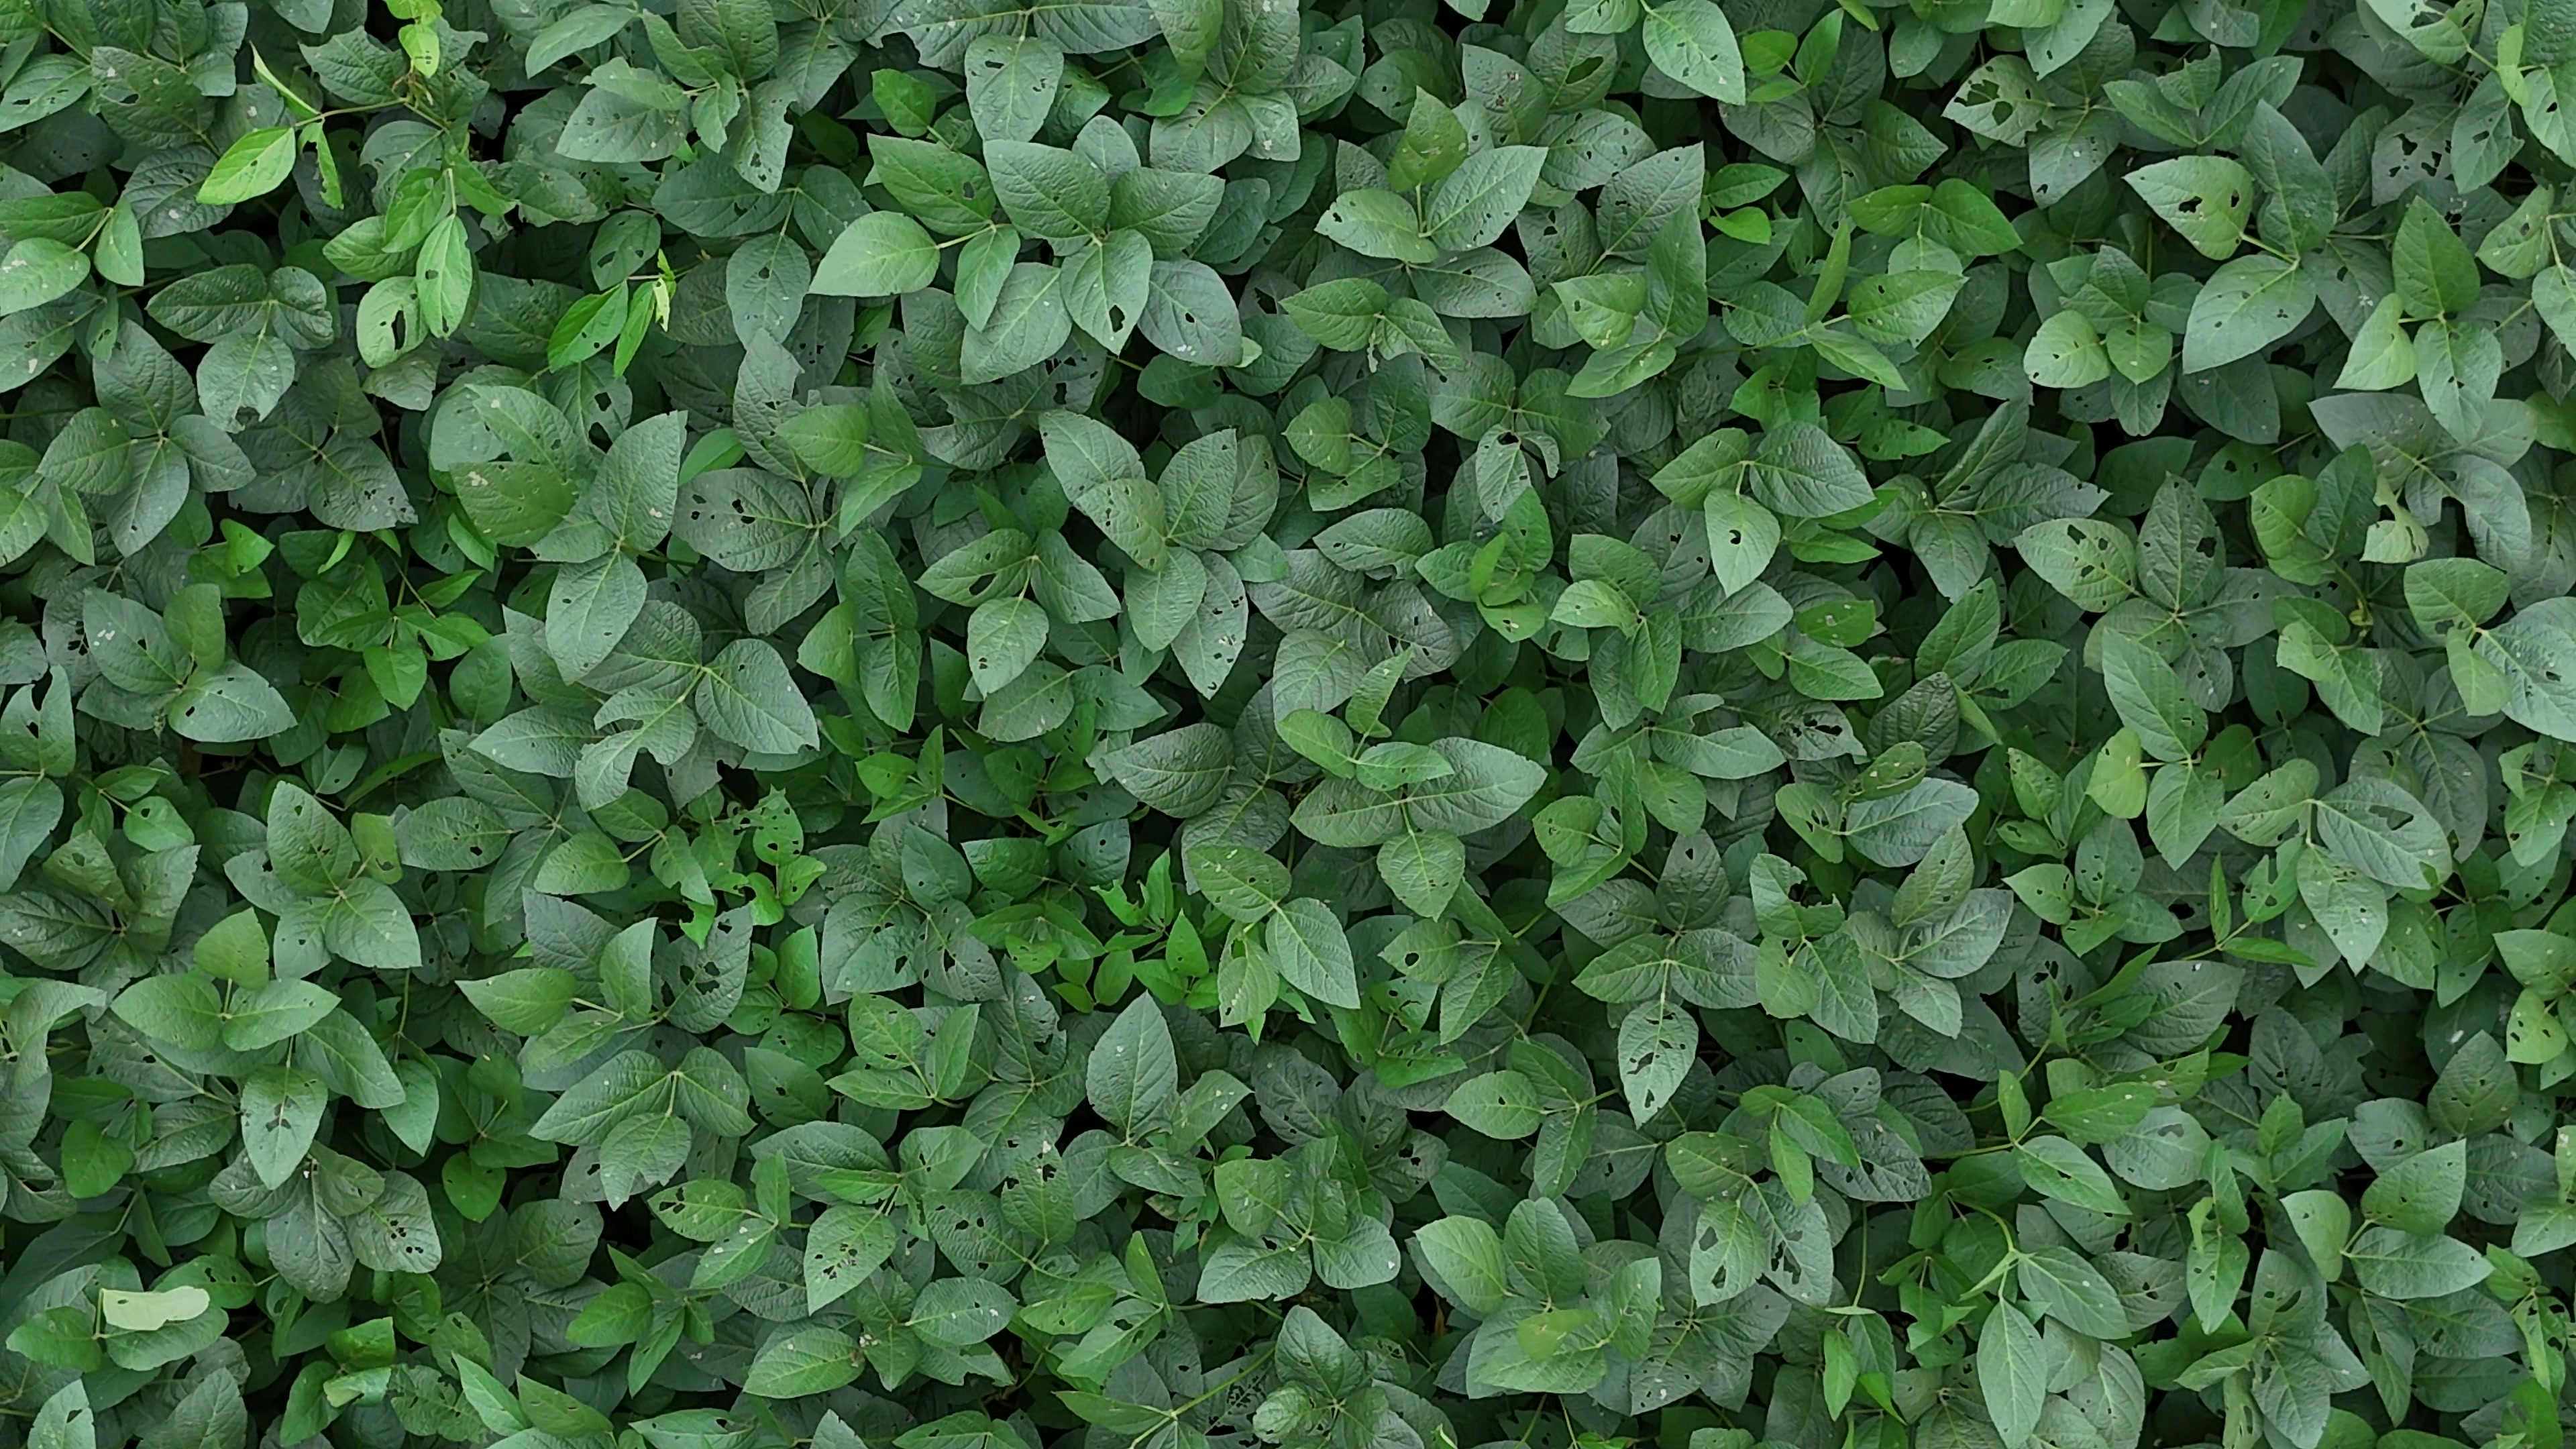
Label: Semilooper_Pest